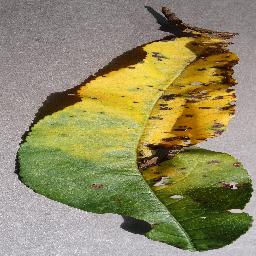
Label: Peach___Bacterial_spot